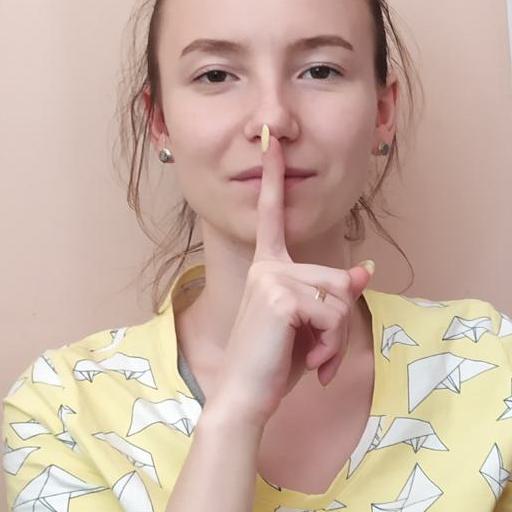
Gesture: mute